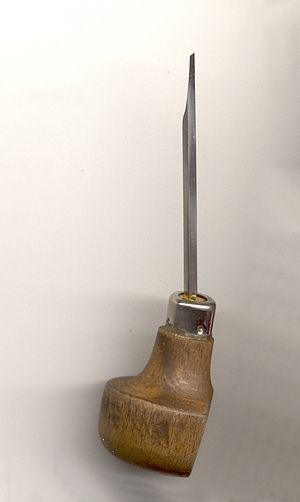
Gravstik
Gravstik
En gravstik eller gravstikke er en slags mejsel og et af de vigtigste redskaber, der benyttes ved gravering.